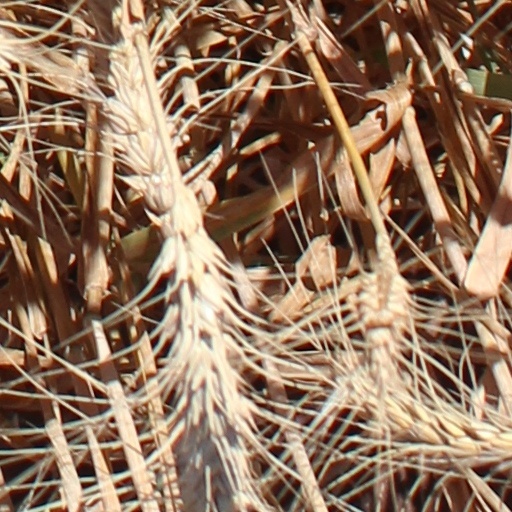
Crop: wheat